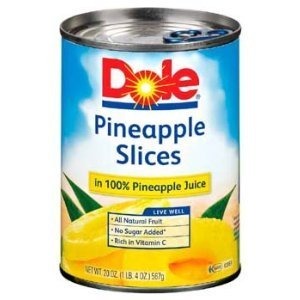
Item Name: Dole Pineapple Slices In 100% Pineapple Juice, 20 Ounce Can
Bullet Point 1: Dole Pineapple Slices in 100% Pineapple Juice
Bullet Point 2: Net Wet 20 Oz (1LB. 4 Oz) 567g x 6
Bullet Point 3: Product of Thailand
Product Description: Dole Pineapple Slices All Natural Fruit No Sugar Added Rich in Vitamin C
Value: 120.0
Unit: Ounce

Price: 2.39